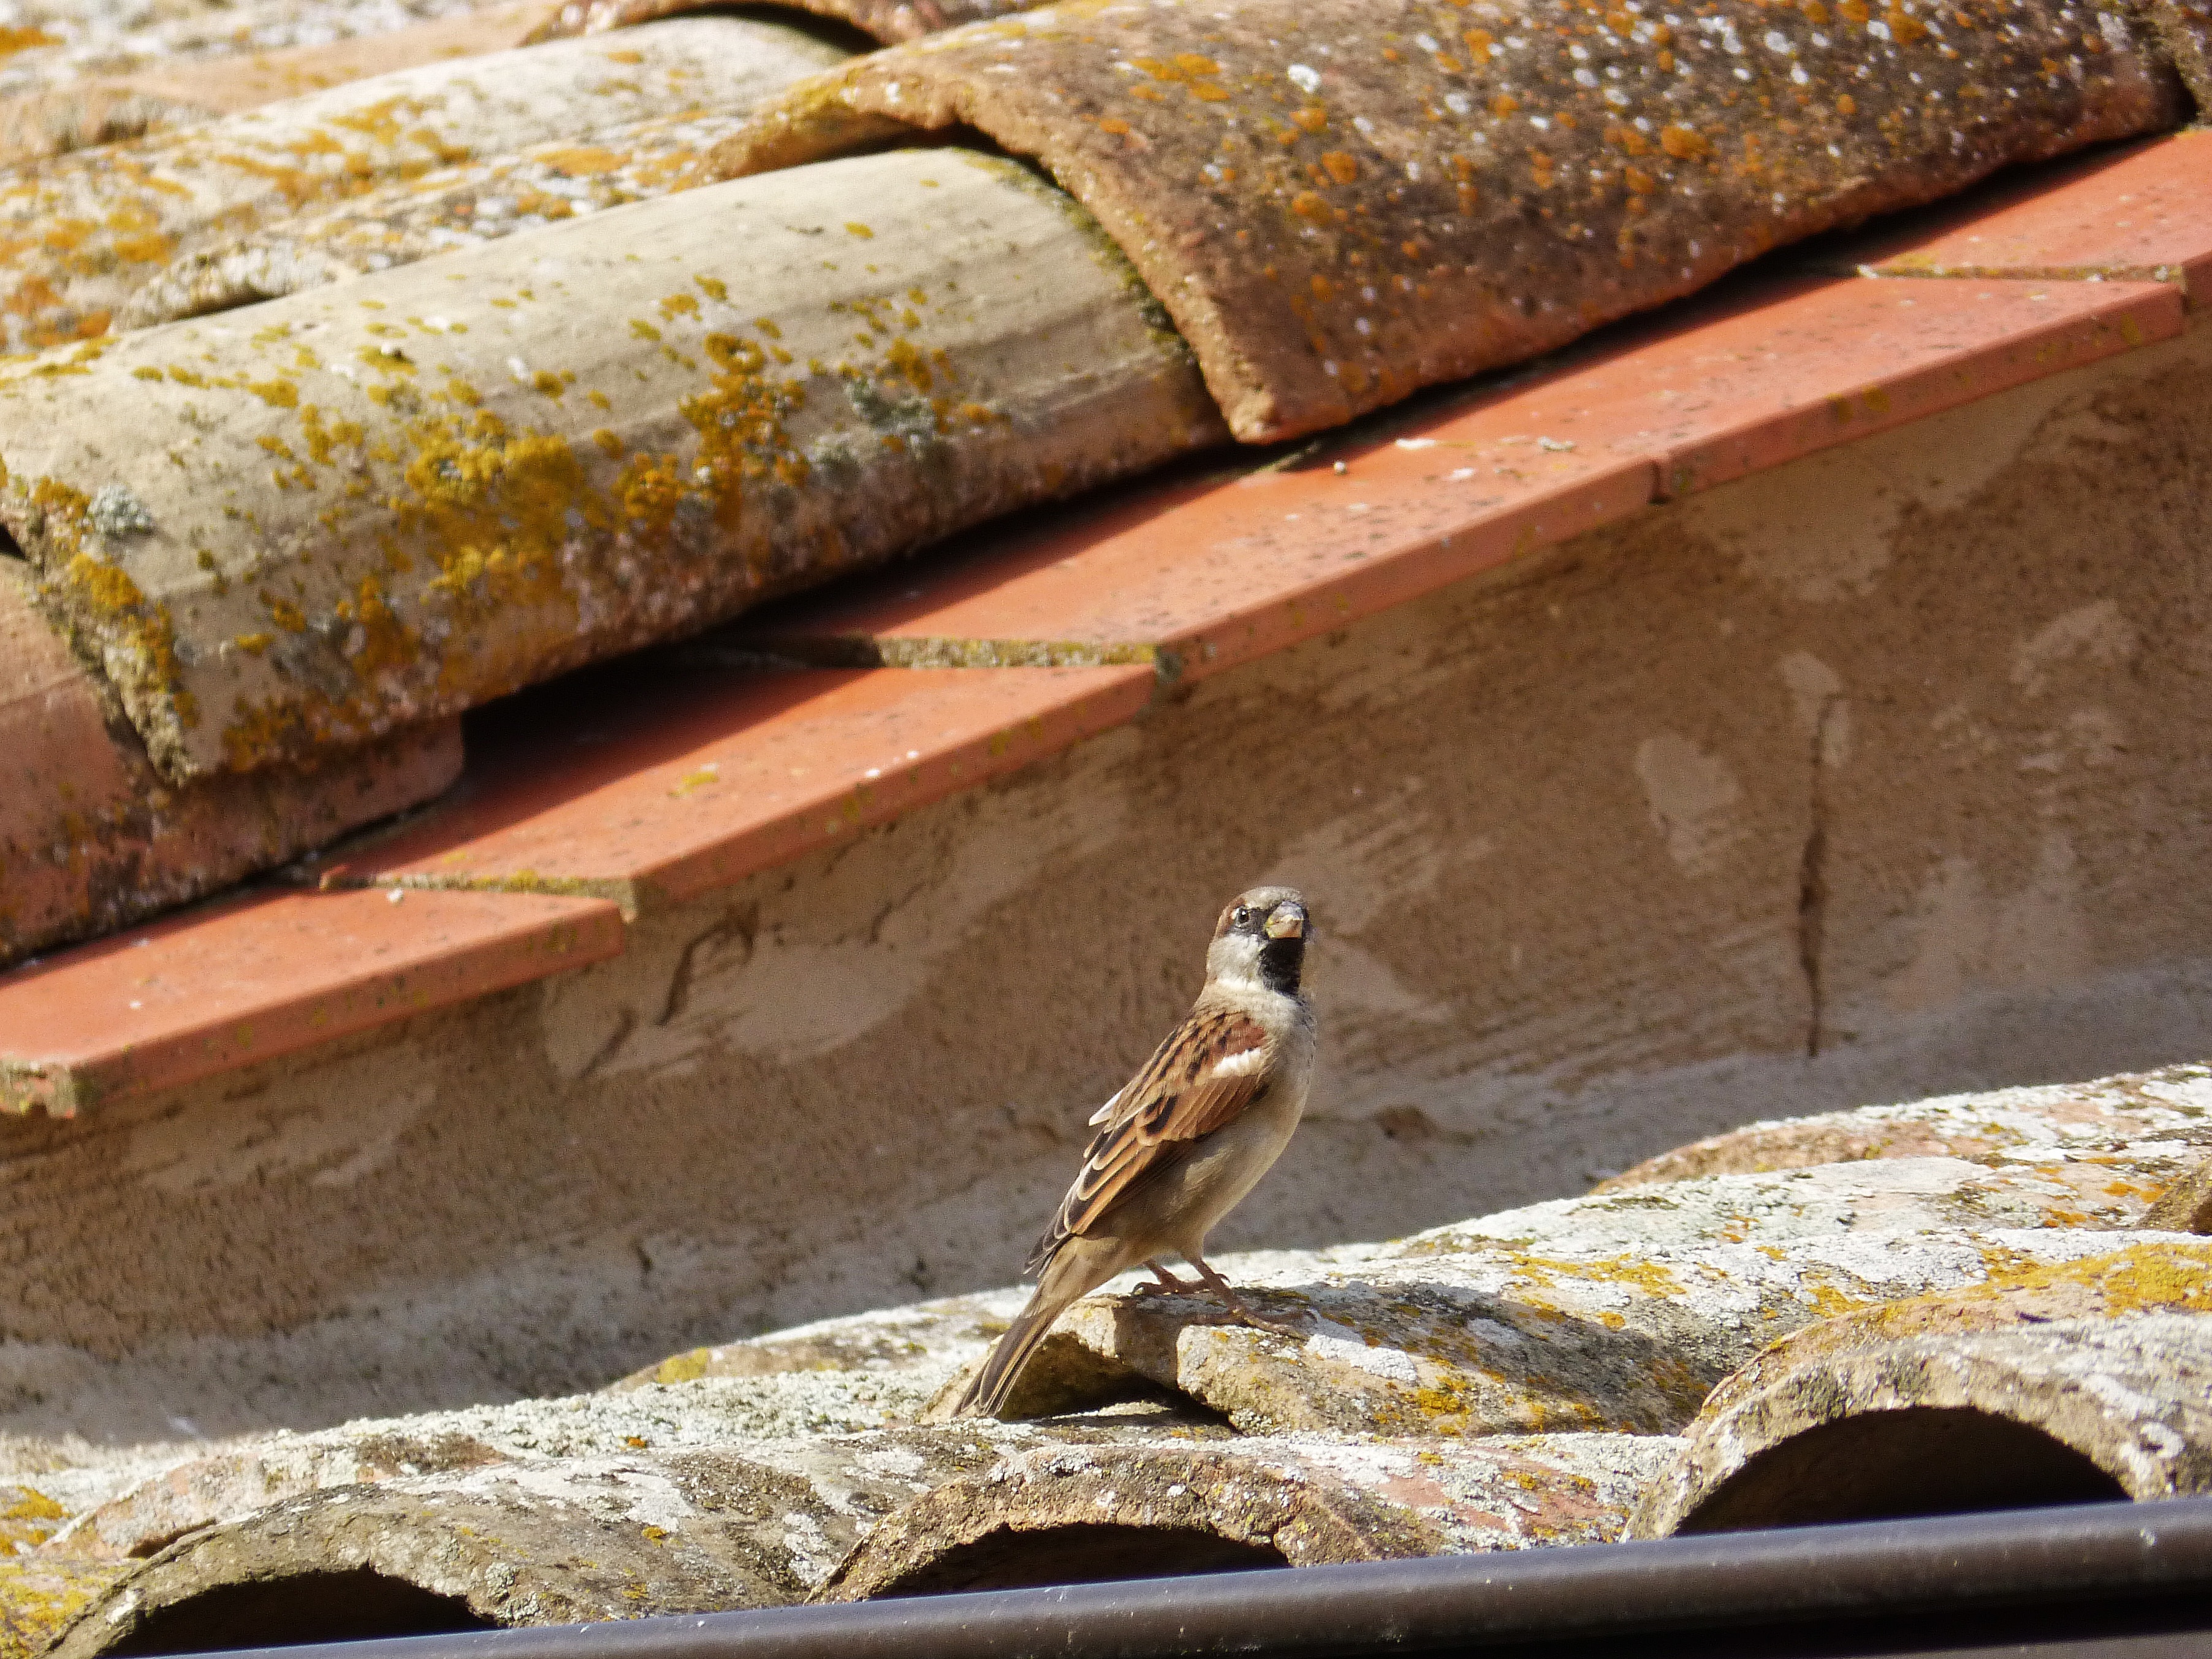
wood, roof, fauna, sparrow, texas